Los Punsetes

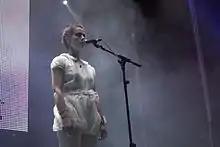
Los Punsetes in 2010.

Los Punsetes is a Spanish indie pop band formed in Madrid in 2004.